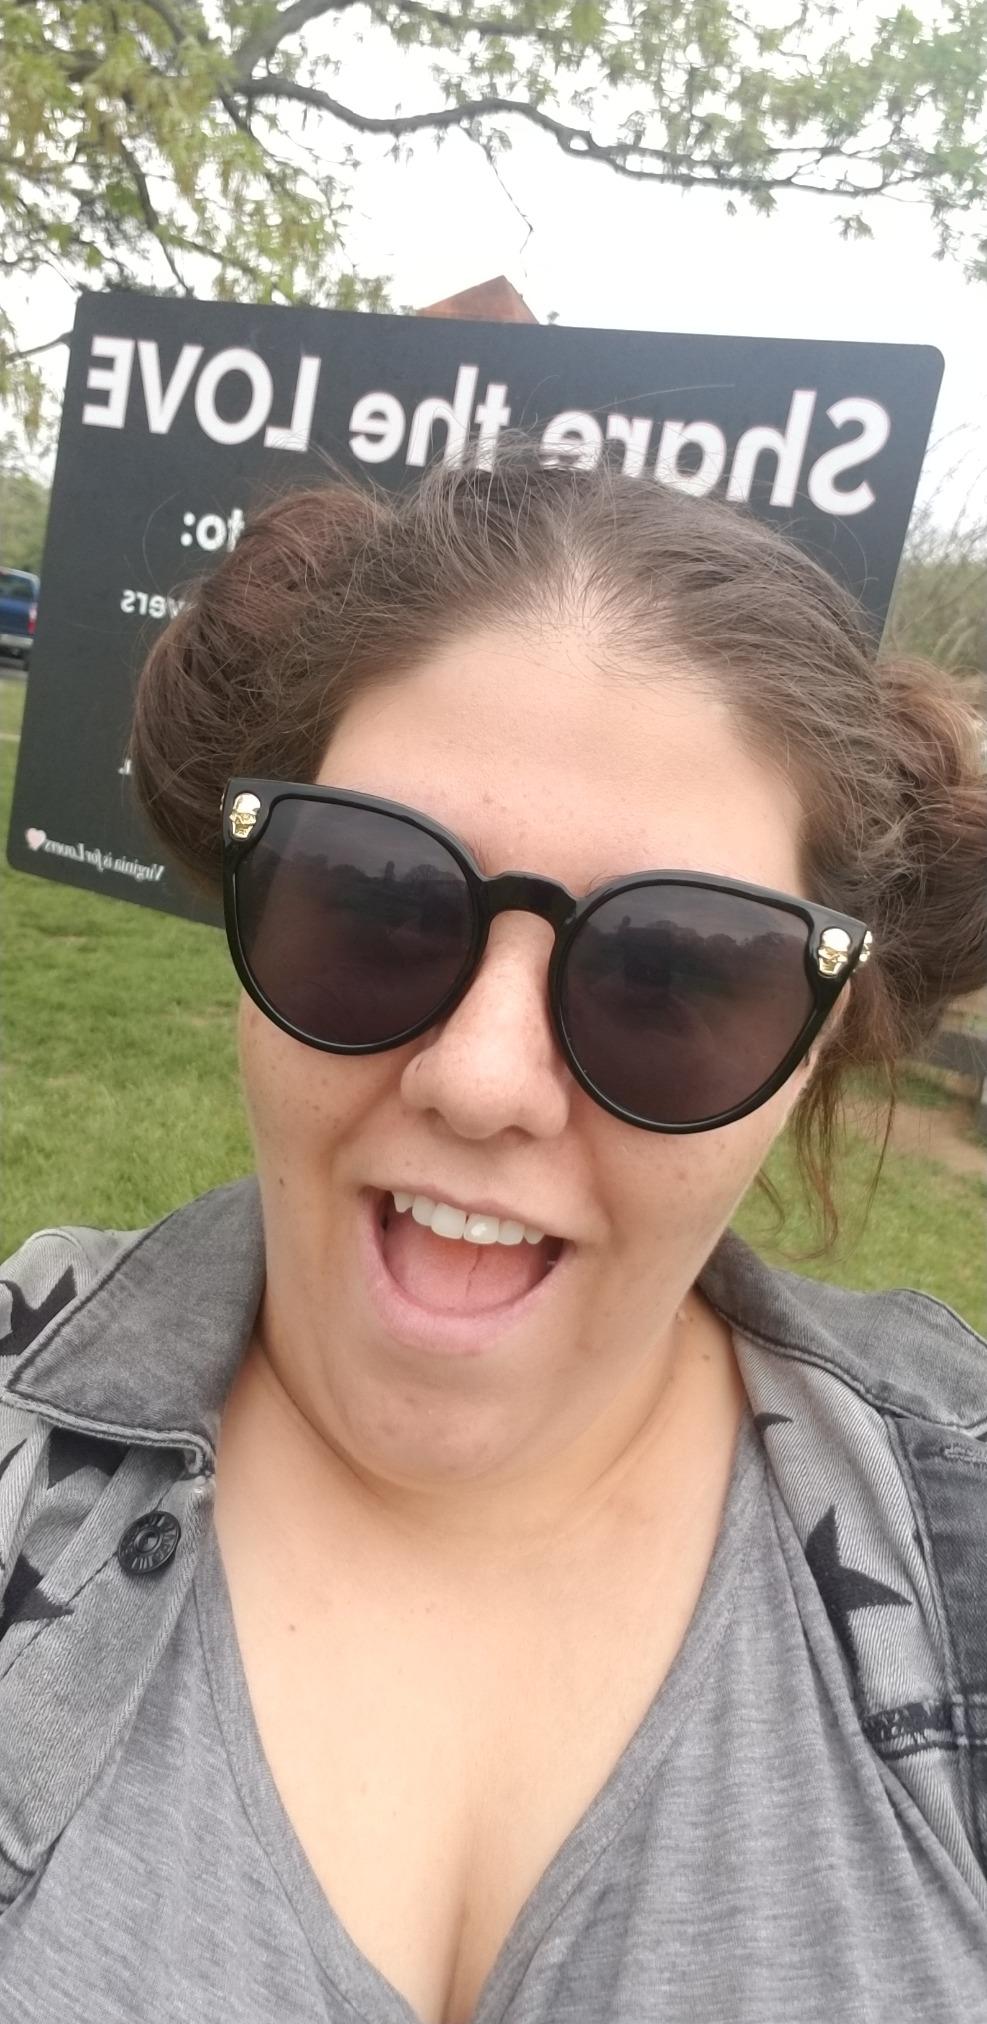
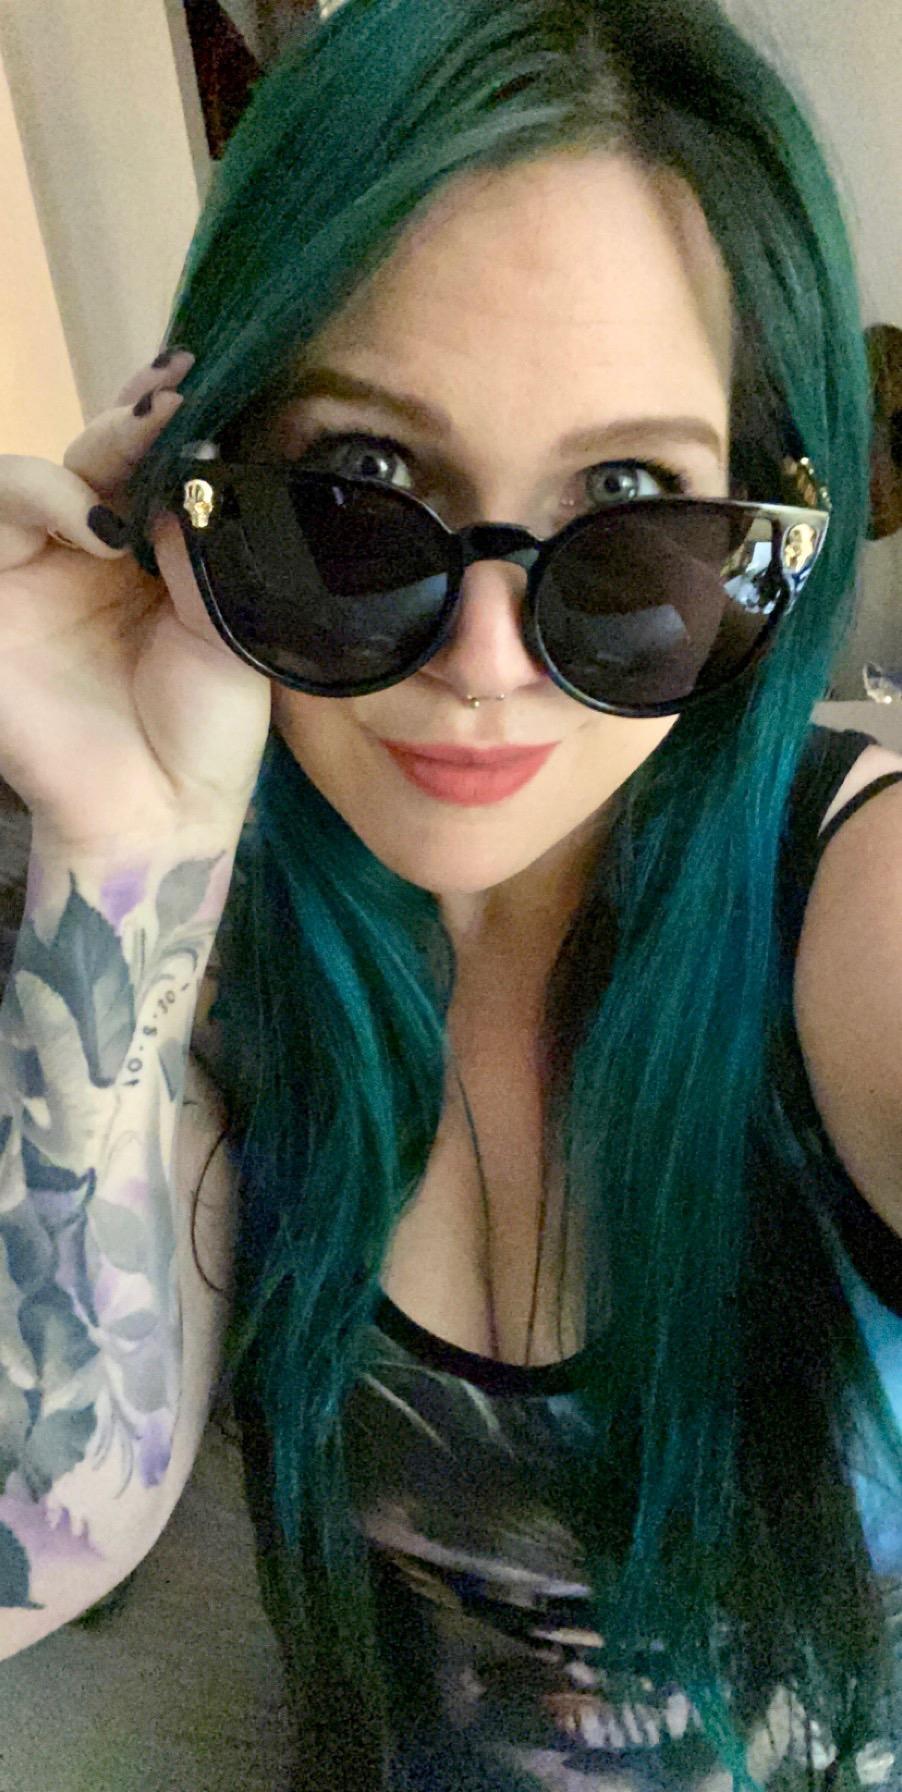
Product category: accessories_sunglasses
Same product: yes